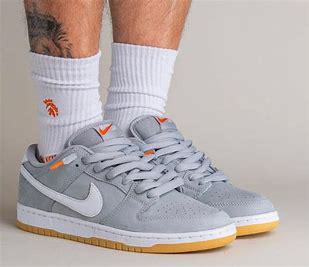
Brand: Nike
Model: SB Dunk Pro